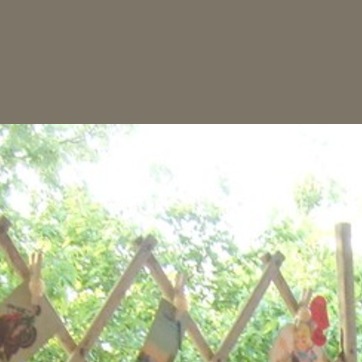
Material: sky